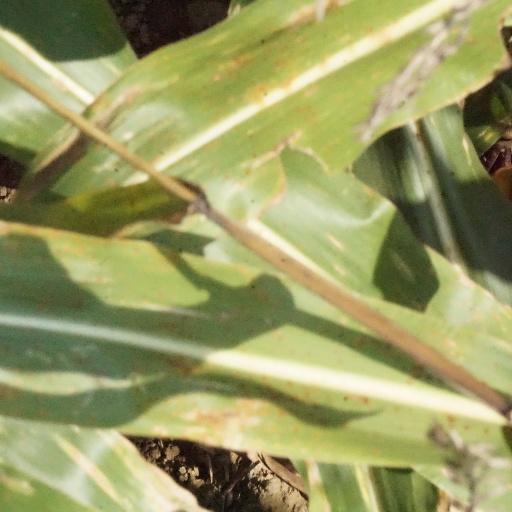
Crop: maize; corn